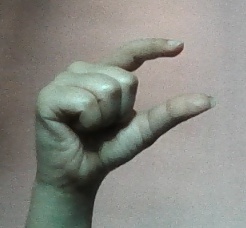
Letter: dal